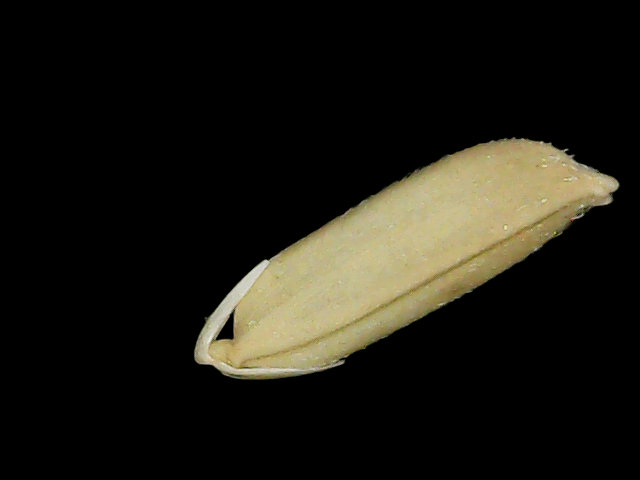
Rice variety: Br23